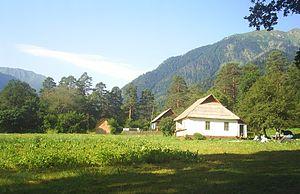
La réserve naturelle et biosphérique d'État du Caucase est une réserve naturelle située dans le Caucase de l'Ouest dans la fédération de Russie. Elle est inscrite à la liste du patrimoine protégé de l'Unesco. C'est le territoire naturel le plus étendu et le plus ancien qui ait bénéficié d'une protection de la part de l'État. Il s'étend dans les limites de trois sujets de la fédération de Russie: le kraï de Krasnodar, la république d'Adyguée et la Karatchaïévo-Tcherkessie. Il succède à la réserve naturelle des bisons du Caucase fondée le 12 mai 1924 et située dans le Caucase de l'Ouest et à la limite de la zone subtropicale de la mer Noire. Sa superficie est de plus de 280 000 hectares, dont 177 300 appartenant au kraï de Krasnodar. Il fait partie par une décision de l'Unesco du 19 février 1979 du réseau mondial des réserves de biosphère. En 1999, il a été inscrit à la liste du patrimoine mondial.